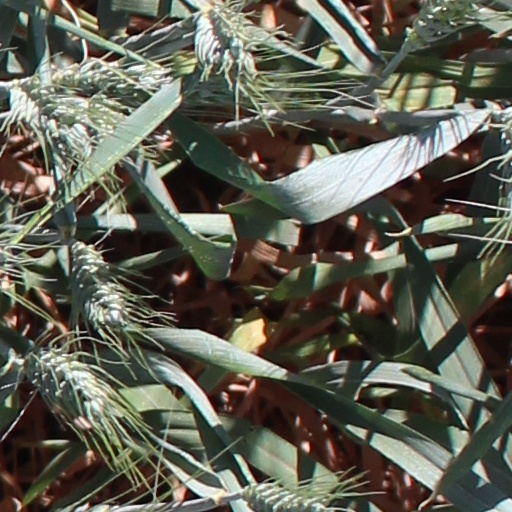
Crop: wheat